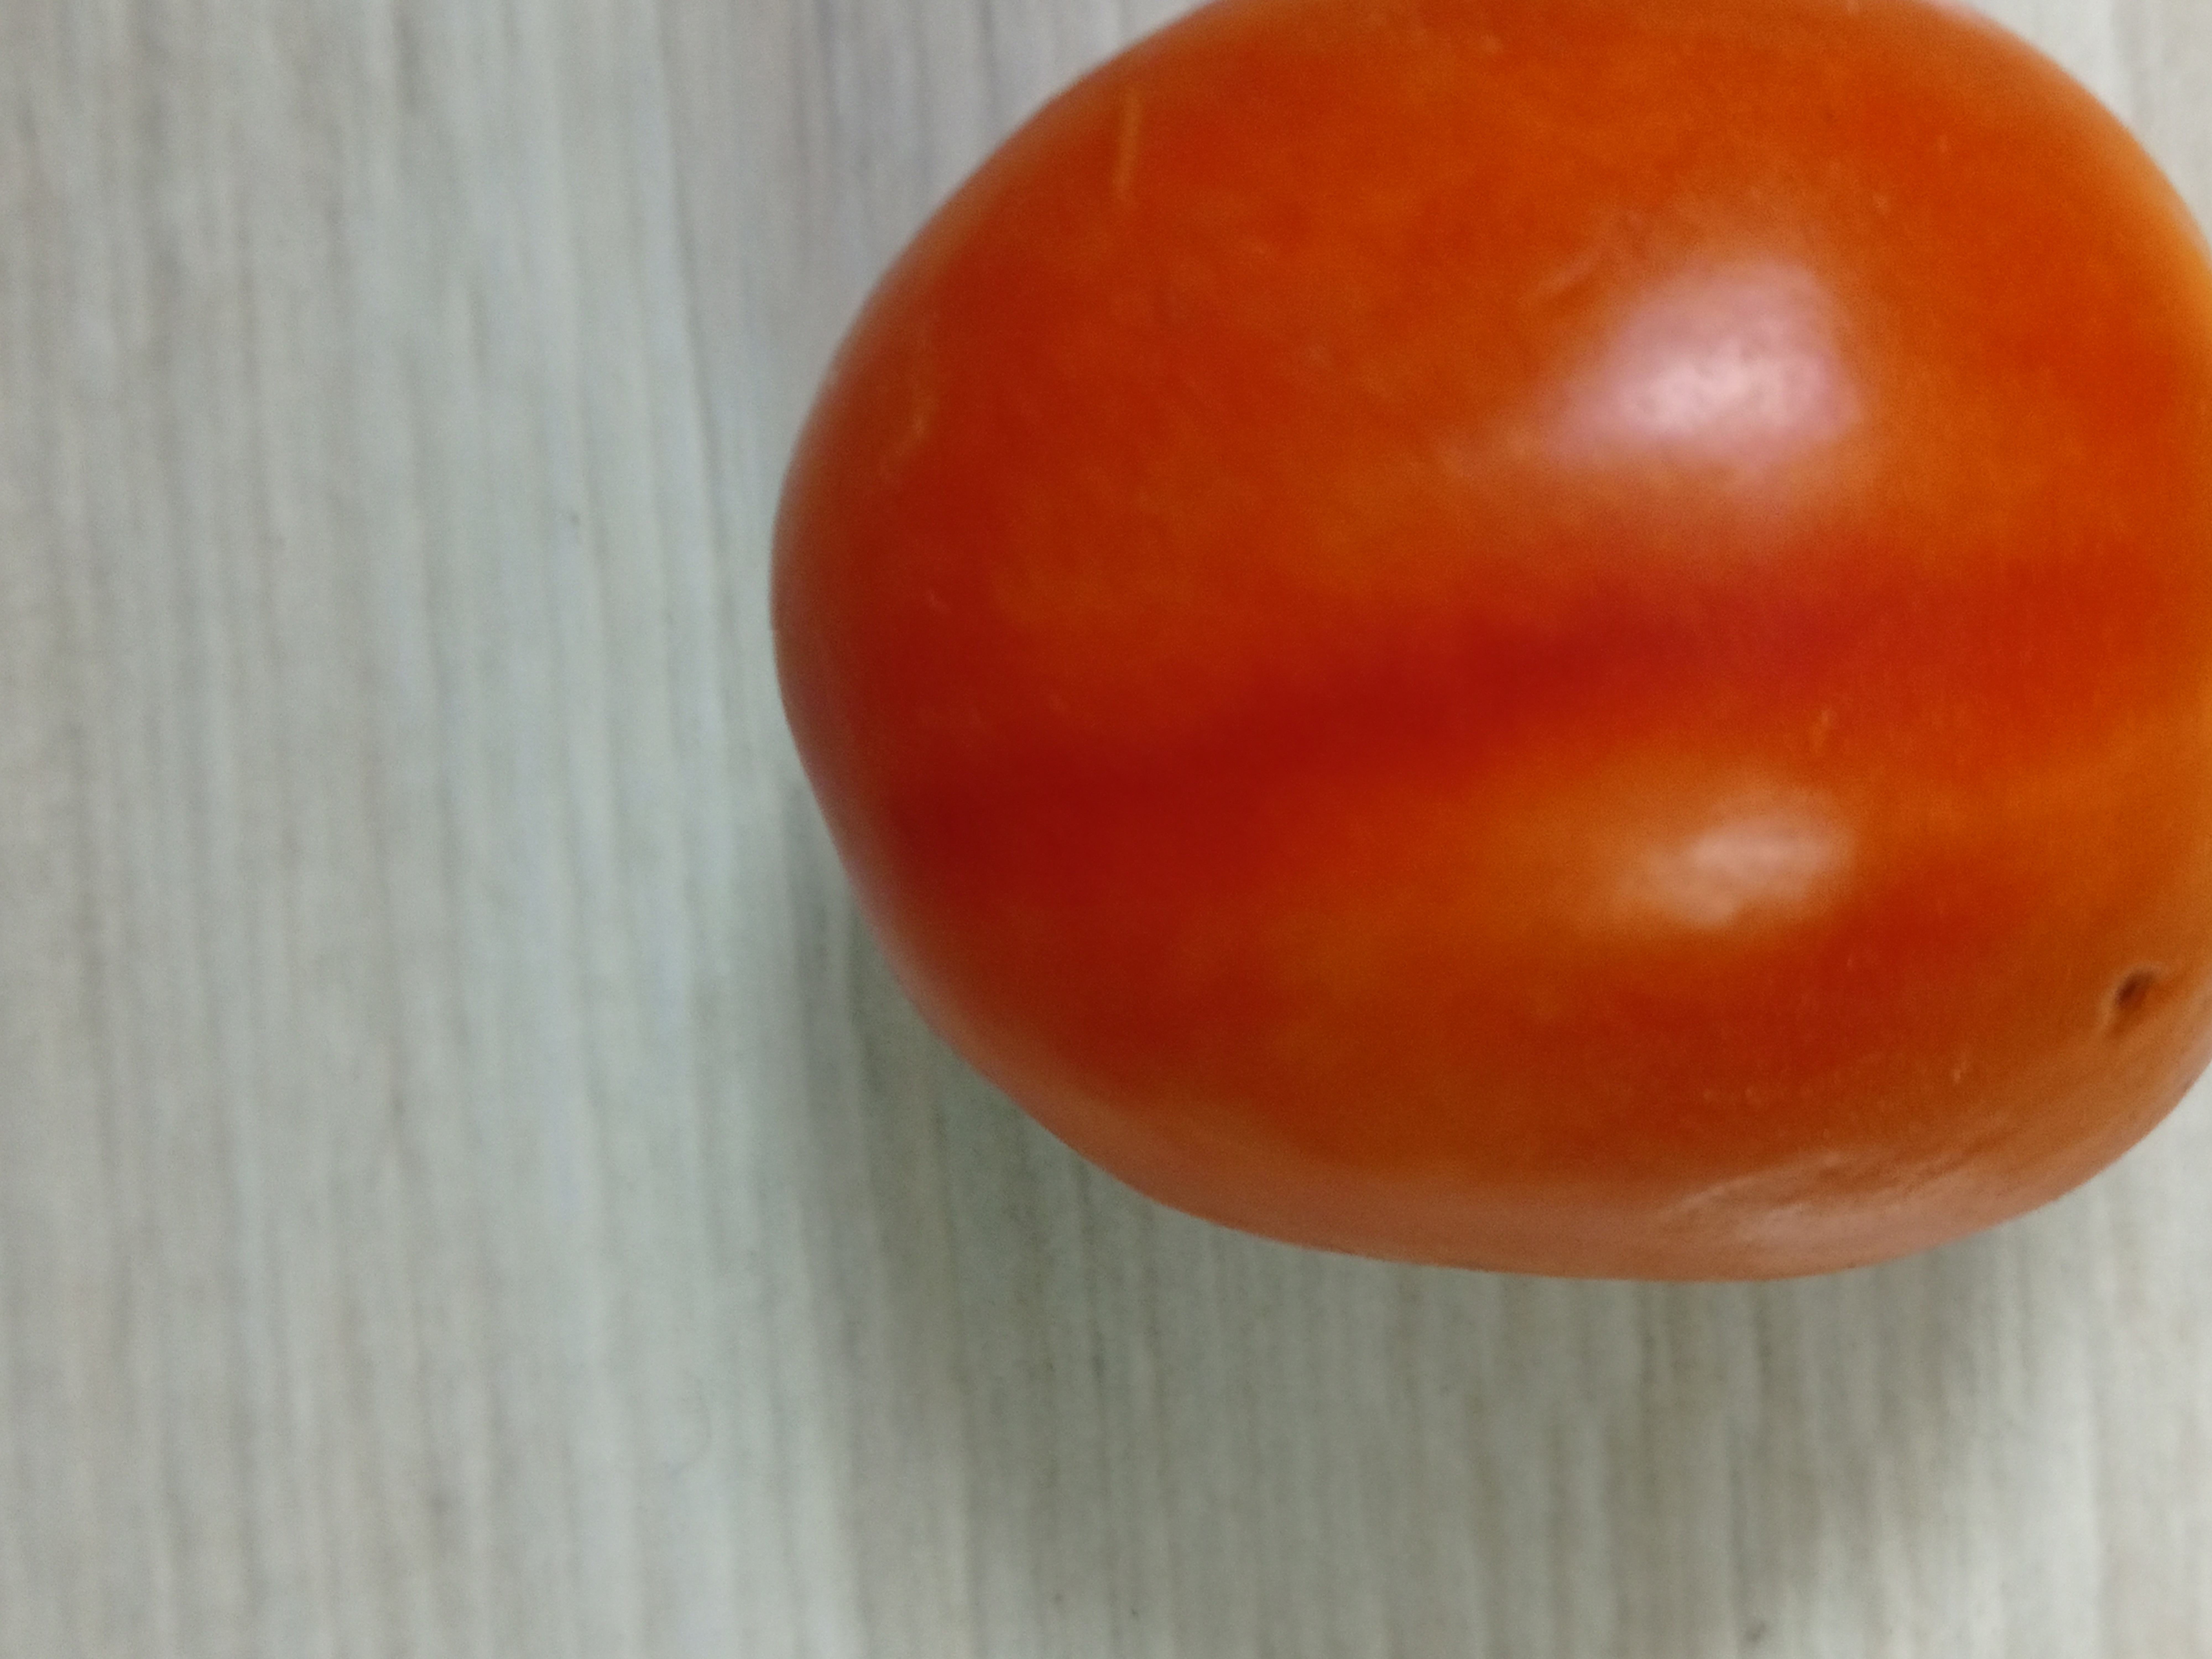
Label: Fresh